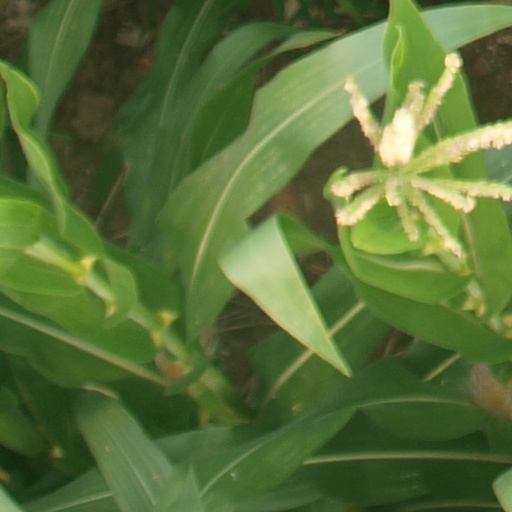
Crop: maize; corn